Growing Up in the Universe

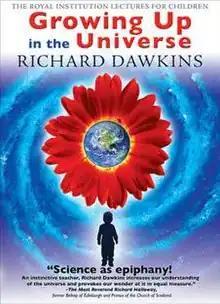
Cover of the DVD

Growing Up in the Universe was a series of televised public lectures given by British evolutionary biologist Richard Dawkins as part of the Royal Institution Christmas Lectures, in which he discussed the evolution of life in the universe.